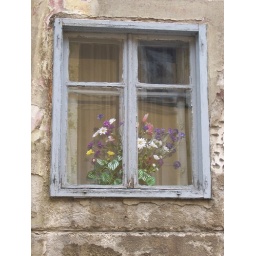
Old house in Ljubliana - exterior decor in need of tlc - beautiful flower arrangements in the windows.